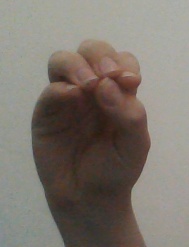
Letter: ha